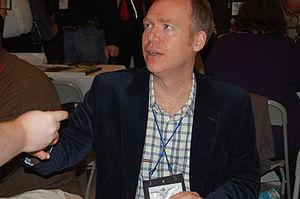
Scott Westerfeld, écrivain